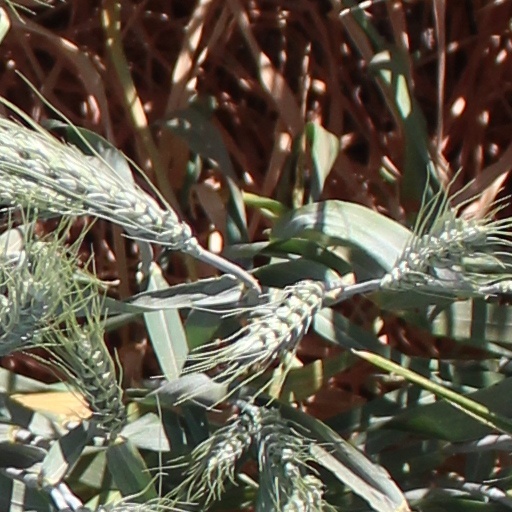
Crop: wheat